Alleyway (video game)

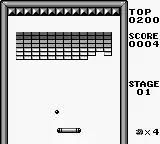
The first stage

The player's objective in "Alleyway" is to clear all bricks in each stage using a ball and paddle while keeping the ball from falling into the pit below, similar to that of "Breakout". The paddle's speed can be adjusted by holding either the B or A button on the controller while moving the paddle, which can move only horizontally at a fixed height. At the start of each life, the player can reposition the paddle before releasing the ball and commencing gameplay. When released, the ball will always begin at a 45° angle above the paddle aimed toward its center. The player starts the game with five paddles; each time the ball falls into the pit below the paddle, a paddle is removed and the ball is reset.